Onward Indonesia Coalition

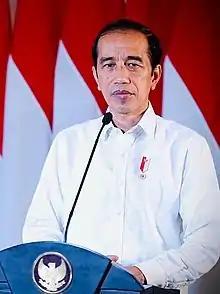
Joko Widodo, the Chairman of the Onward Indonesia Coalition.

PKB chairman Muhaimin Iskandar proposes postponing the 2024 general election and invites the leaders of coalition political parties with reasons for economic recovery. He said that the general election should be postponed a year or two after the presidential term ends in 2024. This statement was reinforced by the coordinating minister Luhut Binsar Panjaitan who claimed the existence of big data containing 110 million netizens who support the postponement of the election. PAN's Zulkifli Hasan and Golkar's Airlangga Hartarto said the same thing as Muhaimin said. They continued to urge all coalition party leaders to fulfill their wishes even though several political parties, such as PDIP, Gerindra, Nasdem and PPP, refused to postpone the election. Despite refusing to postpone the election, PSI is trying to push for an extension of the presidential term by supporting Jokowi's return as president.